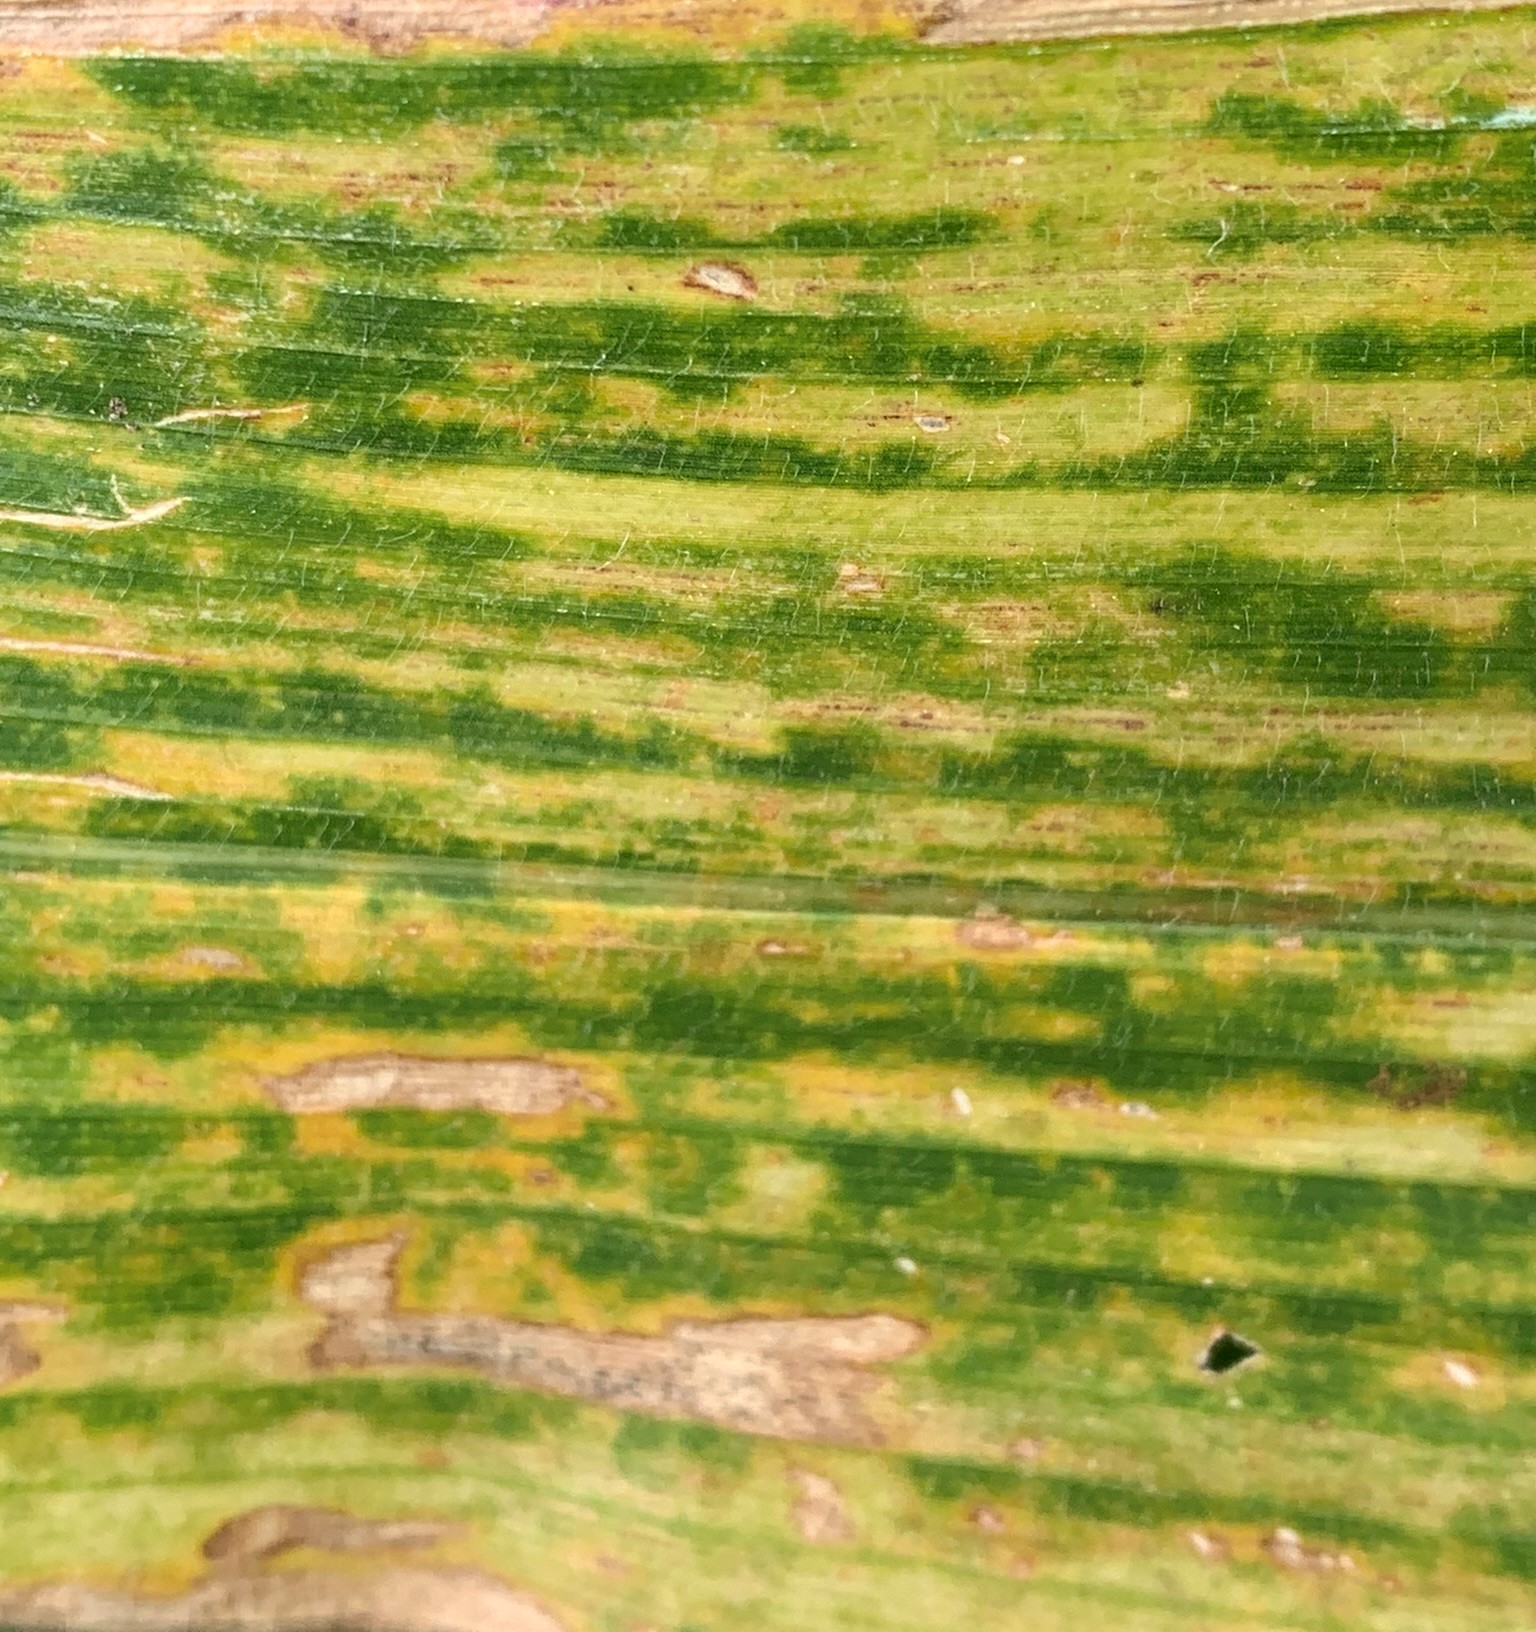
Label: MLN